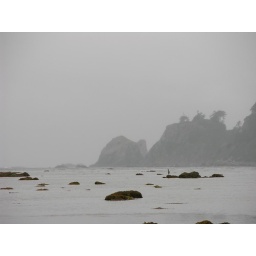
A bird rests on a rock in view of the Bodelteh islands